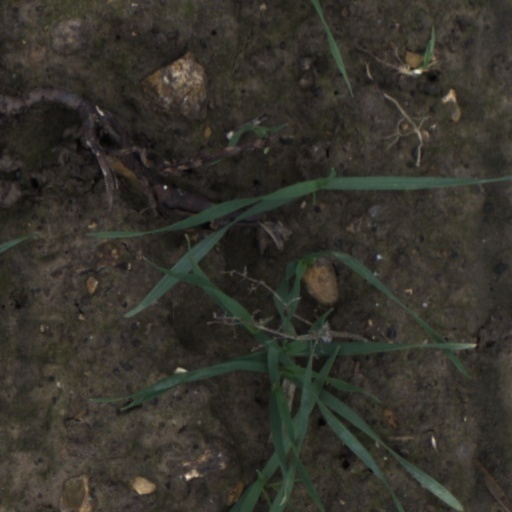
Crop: wheat